Cyril Washbrook

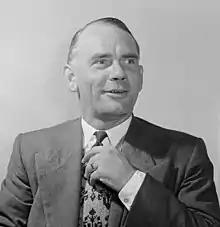
Washbrook in 1951

Cyril Washbrook (6 December 1914 – 27 April 1999) was an English cricketer, who played for Lancashire and England. He had a long career, split by World War II, and ending when he was aged 44. Washbrook, who is most famous for opening the batting for England with Len Hutton, which he did 51 times, played a total of 592 first-class cricket matches, of which 37 were Tests. Washbrook was named one of the five Wisden Cricketers of the Year in 1947.